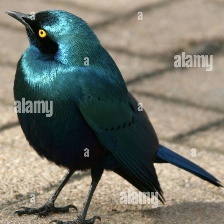
Species: CAPE GLOSSY STARLING
Scientific name: LAMPROTORNIS NITENS